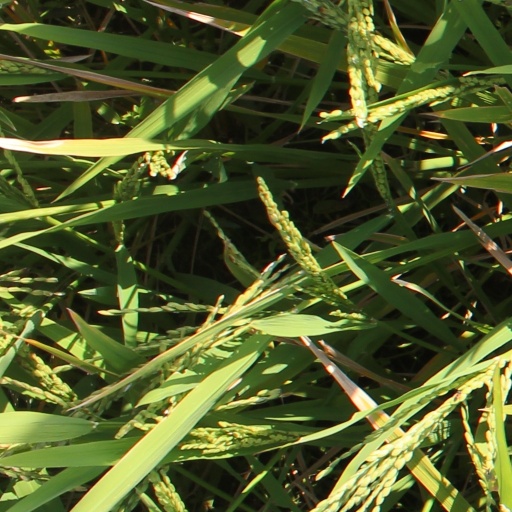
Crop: rice